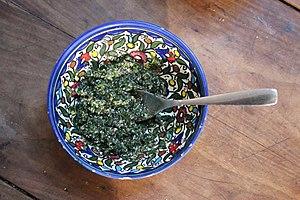
Pesto d'alliaire et noix
L'Alliaire officinale ou Herbe à ail est une plante herbacée bisannuelle de la famille des Brassicacées, envahissante au Canada et aux États-Unis.